Big Shots (film)

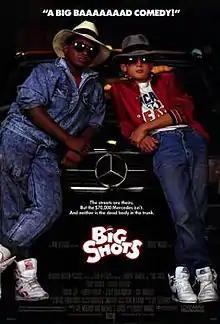
Theatrical Release Poster

Big Shots is a 1987 American adventure comedy film directed by Robert Mandel, starring Ricky Busker and Darius McCrary.